Lou Holtz

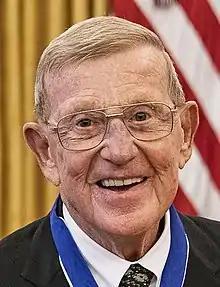
Holtz in 2020

Louis Leo Holtz (born January 6, 1937) is an American former college football coach and television analyst. He served as the head football coach at the College of William & Mary (1969–1971), North Carolina State University (1972–1975), the New York Jets (1976), the University of Arkansas (1977–1983), the University of Minnesota (1984–1985), the University of Notre Dame (1986–1996), and the University of South Carolina (1999–2004), compiling a career college head coaching record of 249–132–7. Holtz's 1988 Notre Dame team went 12–0 with a victory in the Fiesta Bowl and was the consensus national champion. Holtz is the only college football coach to lead six different programs to bowl games and the only coach to guide four different programs to the final top 15 rankings.